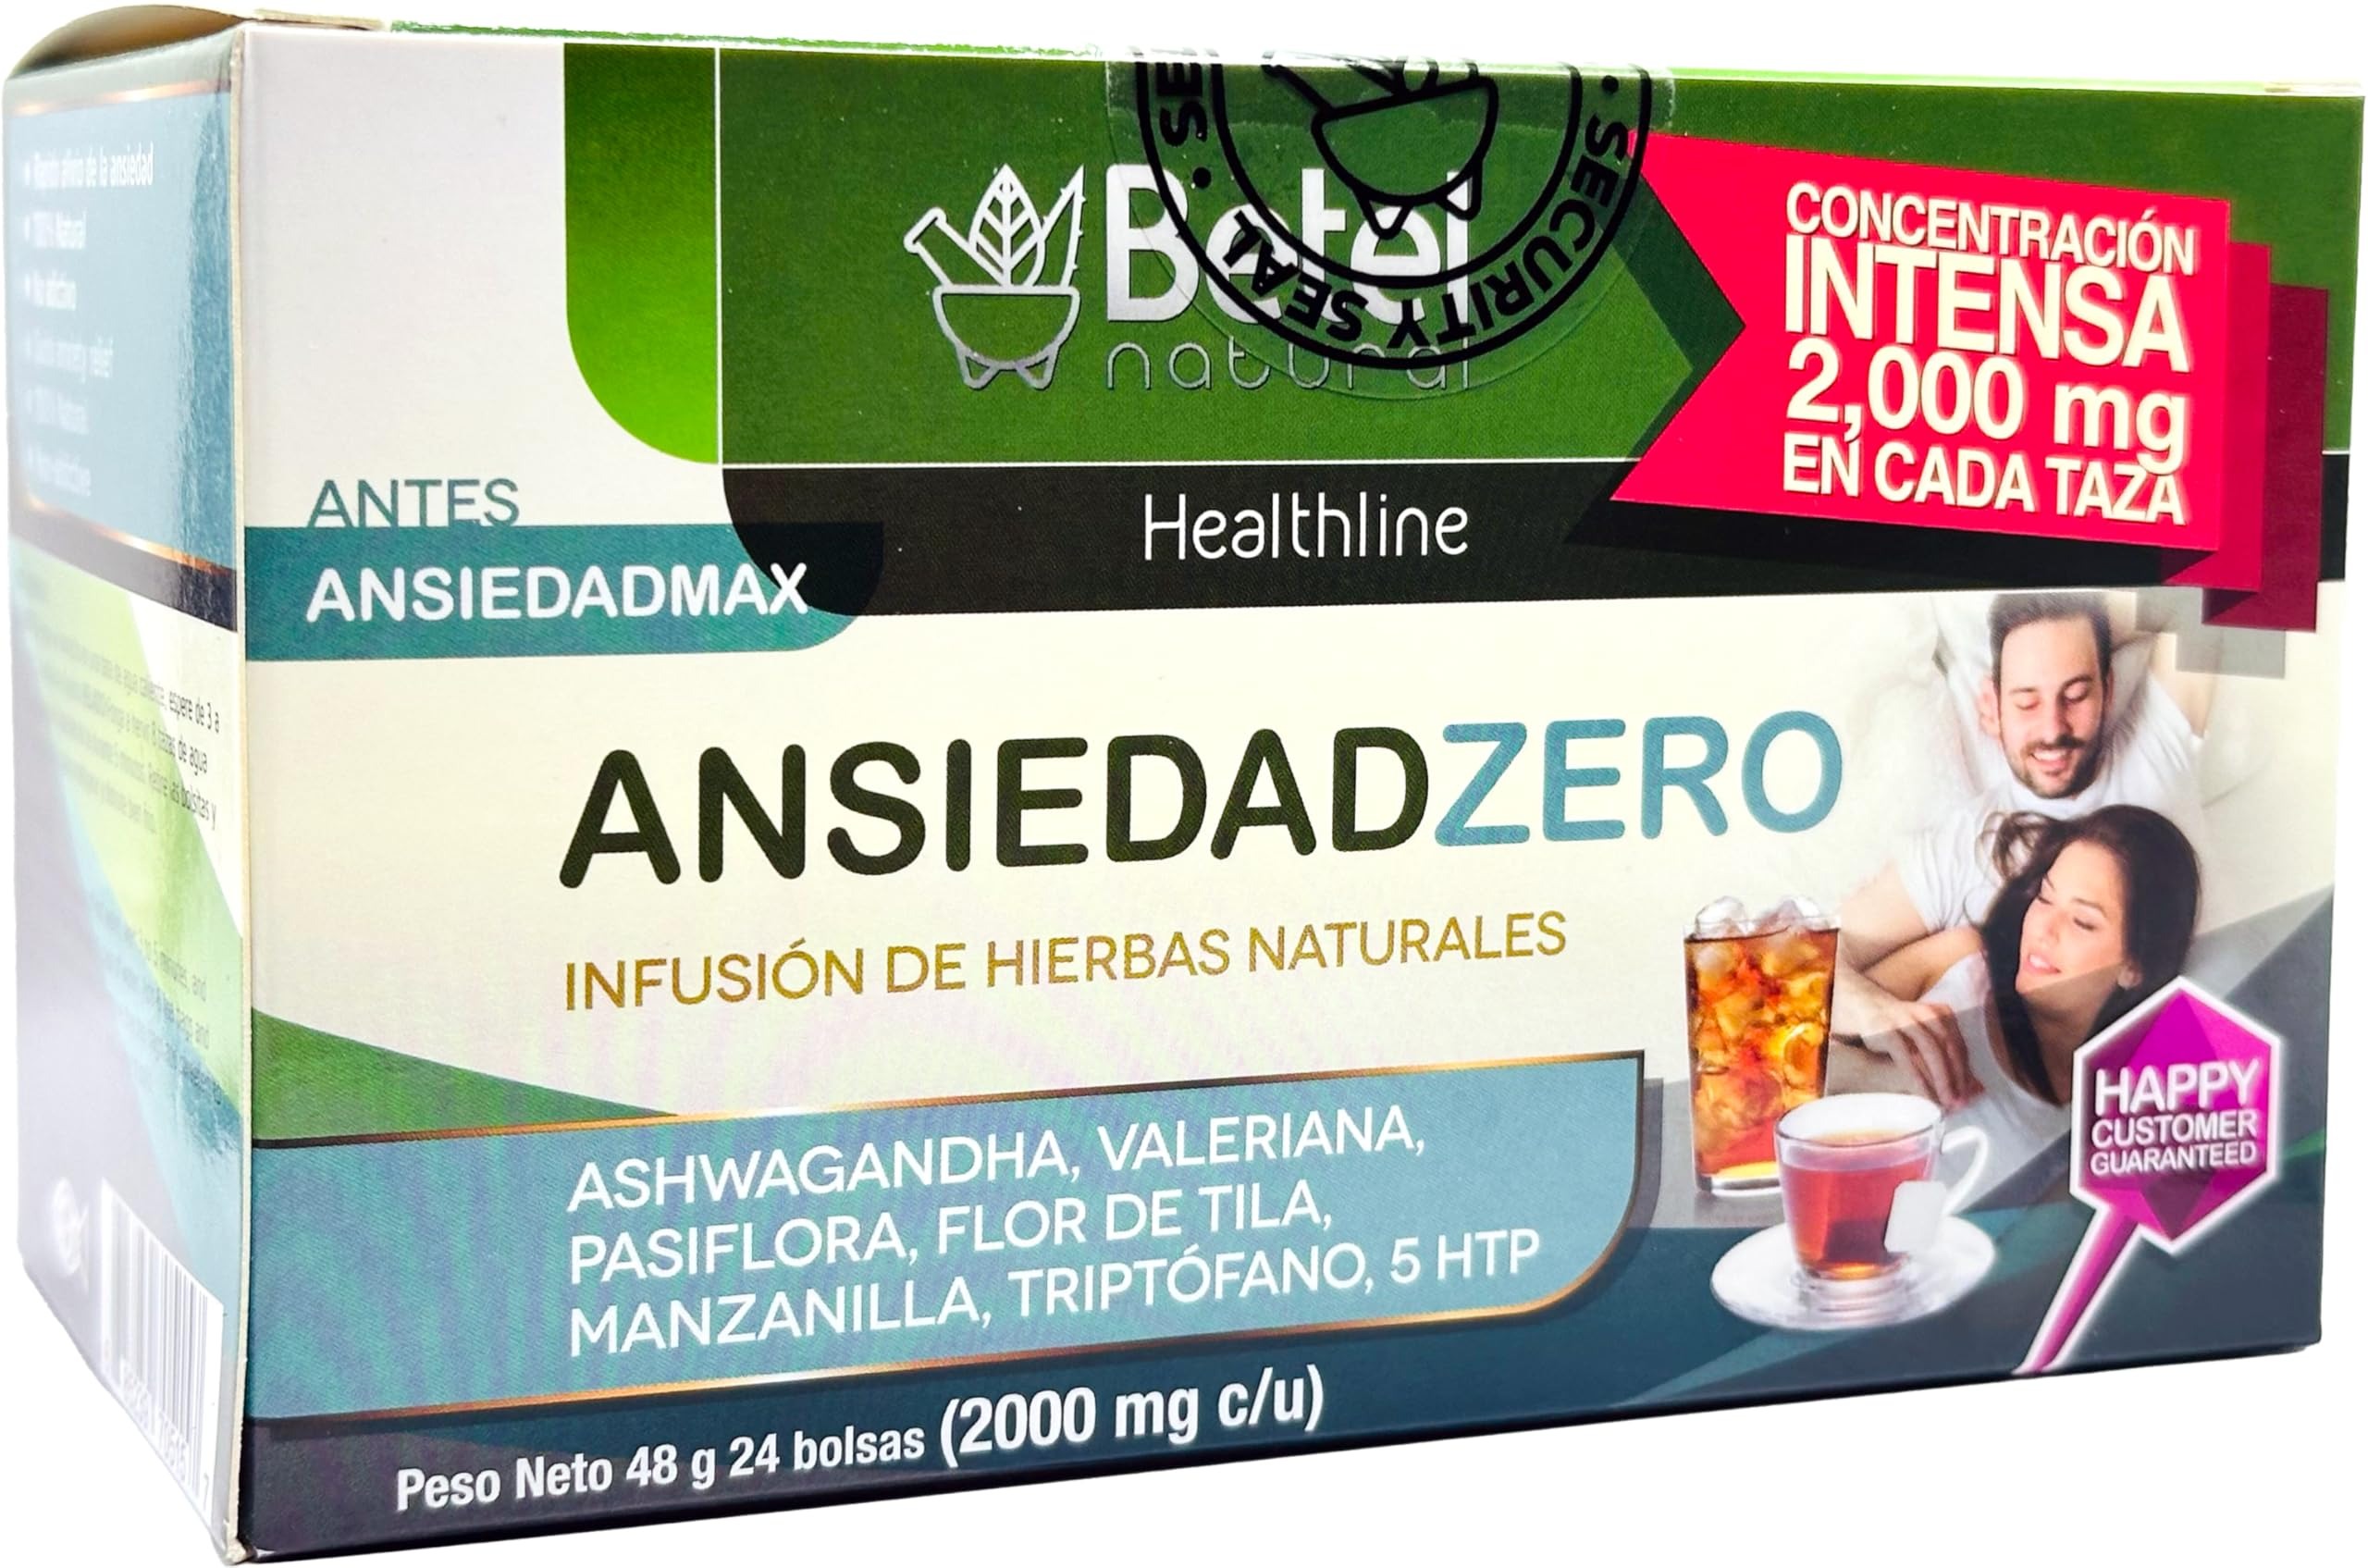
Item Name: Ansiedadzero Tea by Betel Natural - Natural Support for Health and Relaxation - 24 Tea Bags (Formely Ansiedadmax)
Bullet Point 1: ✔ Natural blend of herbs to help support healthy relaxation - Combinacion de hierbas naturales que promueve un sentido bueno.
Bullet Point 2: ✔ Non habit forming - No causa adicion
Bullet Point 3: ✔ Contains Tila, Ashwagandha, and Valerian - Contiene Ashwagandha, Valeriana y Tila
Bullet Point 4: ✔ Easy to brew tea bag! - Facil para preparar!
Bullet Point 5: ✔ Made in the USA by Betel Natural, a maker of premium quality supplements! | Hecho en los Estados Unidos por Betel Natural con ingredientes de prima calidad!
Product Description: Ansiedadzero Tea by Betel Natural! We get it. Times can get tough sometimes. It becomes hard to get through the day without wishing to be somewhere else. What can be done? How about trying Ansiedadzero Tea by Betel Natural? How’s this tea going to help? First of all, it is made with time tested herbs our grandma’s used to brew when their day seemed to last forever: Valerian, Ashwagandha, Tila, and so on. Next, teas are a great way to sit down and unwind. Nothing beats sitting on your favorite spot on the couch with that special someone while you sip a hot cup of tea. Brew yourself a cup and begin a better you, today! By the way, this tea has a strong earthy smell. Nothing you can’t get over with time. Try it! You’ll like how you feel!
Value: 1.0
Unit: Count

Price: 11.95